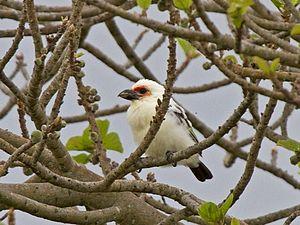
Le Barbican de Chaplin est une espèce d'oiseaux de la famille des Lybiidae, endémique à la Zambie.